Operation Golden Fleece

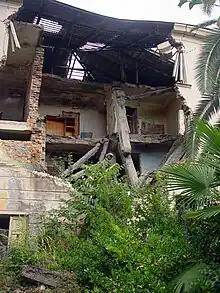
A house in central Sukhumi which was destroyed during clashes in 1992

By 18 August 1992, the Georgian army took control of a large part of Abkhazia, including Sukhumi. The Abkhazian separatist government was forced to evacuate to Gudauta. While Abkhazians comprised only 17.8 percent of the population, Georgia's nationalist policies caused other minority populations to rally behind them. They had also gained the support of militants from the Confederation of Mountain Peoples of the Caucasus. The war created an atmosphere of lawlessness in the region. Refugees reported that artillery bombardments had damaged housing, while groups of bandits and rogue Georgian and Abkhazian soldiers operated with impunity. These criminal elements engaged in the robbery, murder and rape of civilians and ejected them from their houses. Russia and Israel immediately launched non-combatant evacuation operations for the members of their respective minorities. The first Greek refugees fled to former Soviet states, mainly to southern Russia and then tried to migrate to Greece either legally or via travel visas.